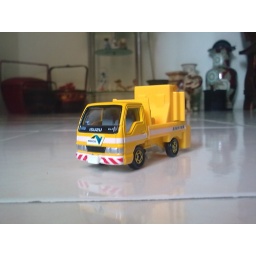
My collection of highway service/maintenance cars by Tomy. Isuzu Elf Roadside Assist Vehicle